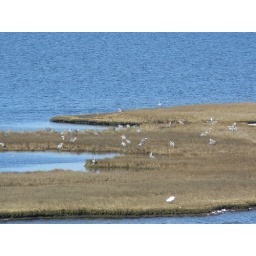
blue herons outside my window this morning...just flew in